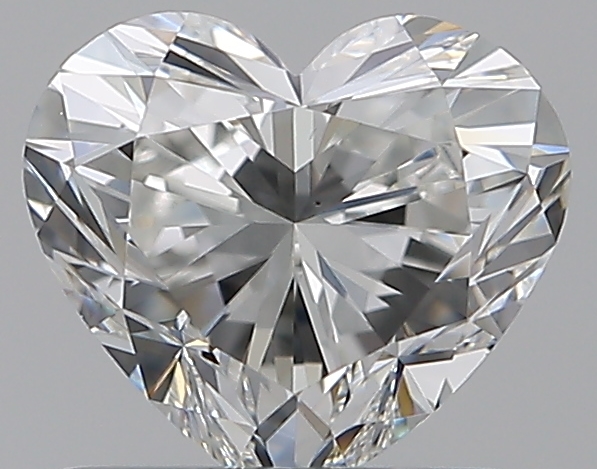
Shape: heart
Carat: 0.72
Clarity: VS1
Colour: G
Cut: EX
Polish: EX
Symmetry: VG
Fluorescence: N
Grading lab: GIA
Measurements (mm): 5.35 x 6.02 x 3.65